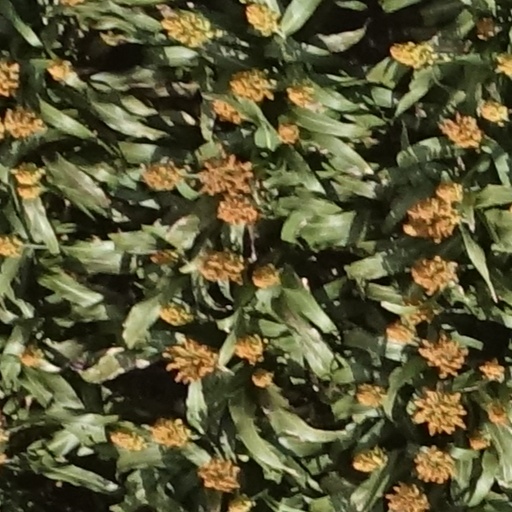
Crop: sorghum